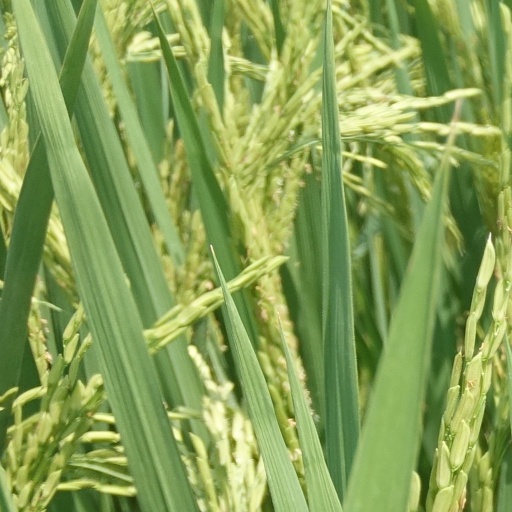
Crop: rice